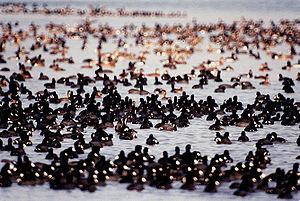
La Foulque d'Amérique est une espèce d'oiseaux aquatiques de la famille des Rallidae, famille des foulques, des râles et des marouettes. Les foulques sont les seuls membres de la famille des Rallidae à être parfaitement adaptés à la vie aquatique.